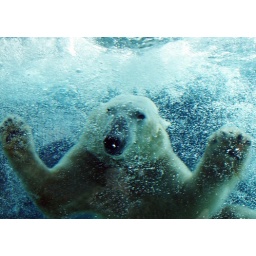
Polar bear under water